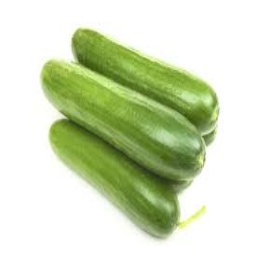
Label: cucumber